Ōkārito Lagoon

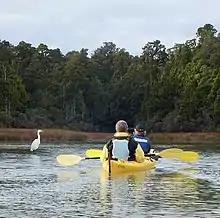
Kayaking in the lagoon

The lagoon is in area, mostly quite shallow. It is the largest sandbar-built estuarine wetland in the West Coast region – and the largest such unmodified wetland in all New Zealand – and is roughly in the middle of a series of wetlands that extends for 40 km, between the Wanganui River in the north and the Waiho River in the south. Around the lagoon is a low moraine ridge left by a glacier 18,000 years ago as it retreated up what is now the Whataroa River.